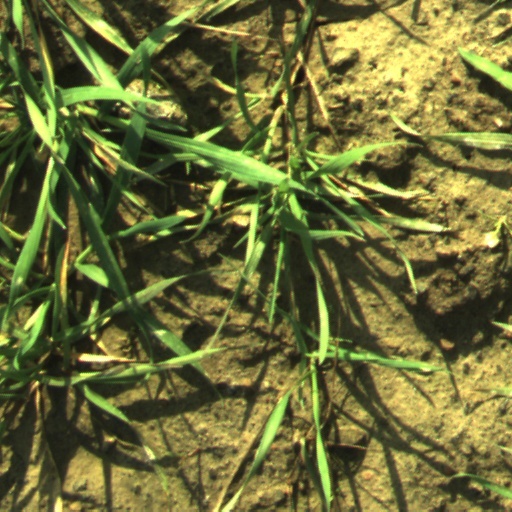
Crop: wheat